Newtown area graffiti and street art

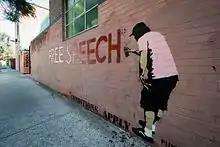
"Free Speech" Mural Witford Street, Enmore.

One of the most popular areas for graffiti and wall art is the industrial area near the Silo Apartments, bounded by Station Street, Enmore Road, Phillip Street and the railway. Many striking graffiti works can be seen on the various factory and warehouse walls along Gladstone Street, Wilford Street, Wilford Lane, Thurnby Lane and Phillip Lane. Some murals in this area have remained intact for several years while others typically last for only short periods before being tagged or overpainted.